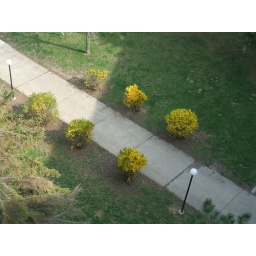
6 Japonica bushes in front of the building where I live, as seen from my 7th floor balcony.